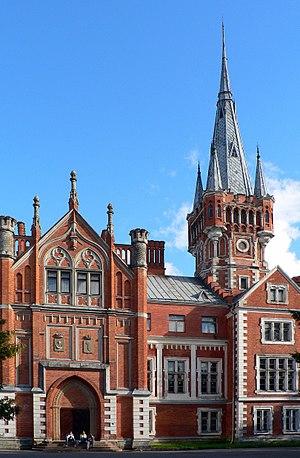
Lentvaris est une ville de la municipalité du district de Trakai, en Lituanie.